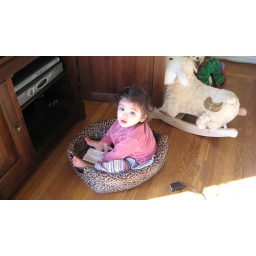
sitting in the cat's bed